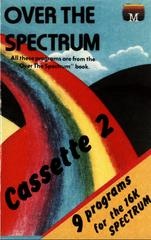
Over the Spectrum Cassette 2 - ZX Spectrum
Brand: Nick Nack's Full Frontal Attack
Category: Electronics > Electronics Accessories > Memory > ROM